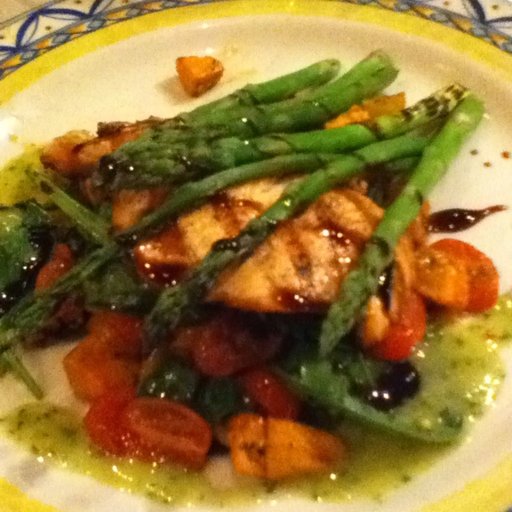
Label: grilled_salmon